Donald's Fire Survival Plan

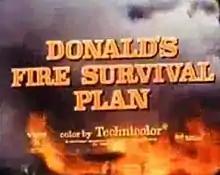
Theatrical release poster

Donald's Fire Survival Plan is an 11-minute Donald Duck educational cartoon released on May 5, 1966. The film was directed by Les Clark. This animated short focuses on fire safety in the home. The original release of this short included a live-action introduction from Walt Disney. It was re-released in August 1984 without the Walt Disney introduction.